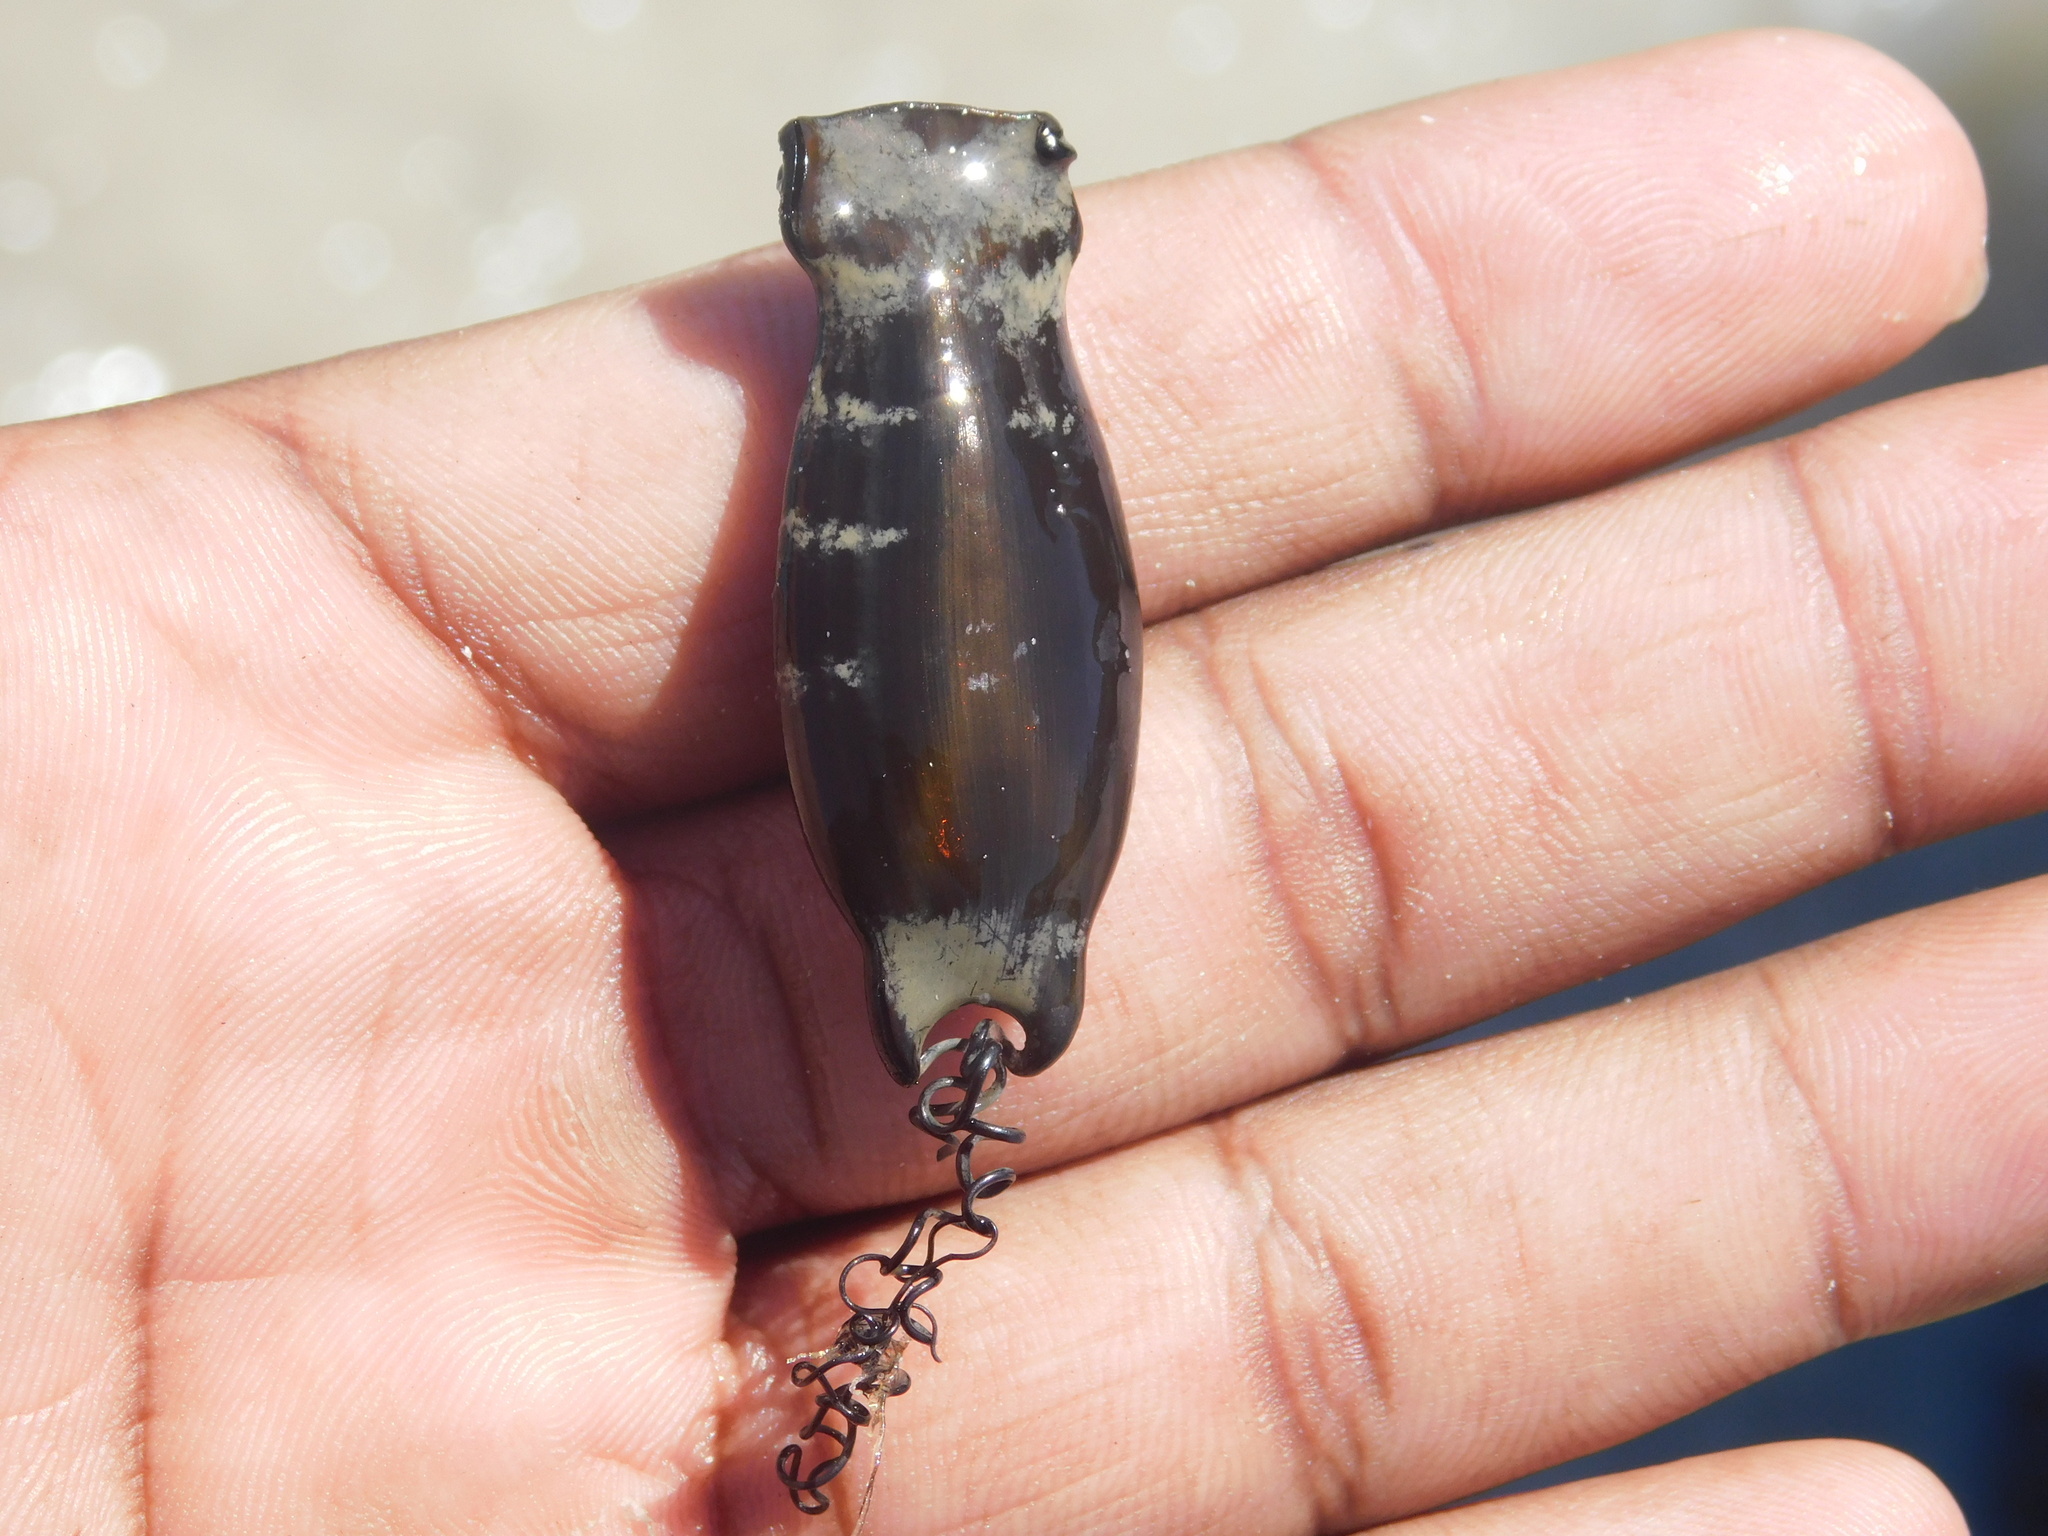
fish (species not among the labelled classes)